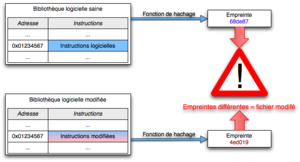
Illustration de la vérification d'intégrité d'une bibliothèque logicielle à l'aide d'une fonction de hachage. Des empreintes différentes impliquent que les fichiers sont différents.
Un rootkit ou simplement « kit », est un ensemble de techniques mises en œuvre par un ou plusieurs logiciels, dont le but est d'obtenir et de pérenniser un accès à un ordinateur le plus furtivement possible, à la différence d'autres logiciels malveillants. Le terme peut désigner la technique de dissimulation ou plus généralement un ensemble particulier d'objets informatiques mettant en œuvre cette technique.